Hoysala Kingdom

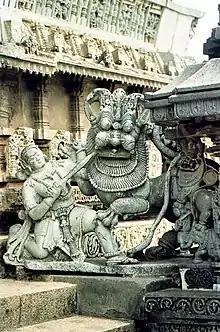
Sala fighting a tiger, the emblem of the Hoysala Empire, at the Chennakeshava Temple, Belur

Kannada folklore tells a legend of a young man, Sala (also known as Poysala), who saved his Jain guru Sudatta by killing a tiger (sometimes described as a lion) that they encountered whilst in a forest, at "Sosevur" located at present-day Angadi Village in Chikkamagaluru district, the original home of the Hoysala family. The word "strike" translates to "hoy" in Old Kannada, hence the name 'Hoy-sala'. The legend purporting to show how Sala became the founder of the Hoysala dynasty is shown in the Belur inscription of the Hoysala king Vishnuvardhana, dated , but owing to several inconsistencies in the story it remains in the realm of folklore. Their inscriptions refer to the founders of the Hoysala dynasty as "Maleparolganda" ('Lord of the hills'), which makes their original home the Malenadu region of modern southern Karnataka. Vishnuvardhana achieved a victory over the Cholas at Talakadu in 1116, and the legend may have arisen or gained popularity after this event, as the Hoysala emblem depicts Sala fighting a tiger, the tiger being the emblem of the Cholas.